Karel Kuttelwascher

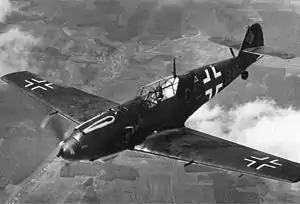
A Messerschmitt Bf 109 fighter. Kuttelwascher shot down two Bf 109s in April and May 1941.

After a short stay in a transit camp, Kuttelwascher joined the RAF on 14 August 1940 with a rank of flight sergeant. He was posted to a Czechoslovak depot at RAF Cosford in Shropshire and then to No. 5 Operational Training Unit at RAF Aston Down in Gloucestershire, where he learnt to fly the Hawker Hurricane.